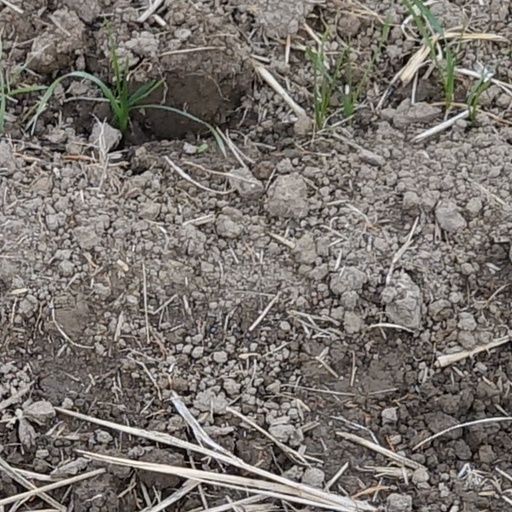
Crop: wheat